SmartRider

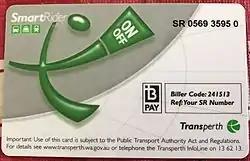
A typical SmartRider smart card

In July 2003, a Delairco Bartrol / Wayfarer Transit Systems consortium was named as the preferred bidder to deliver a smartcard ticketing system to Perth.